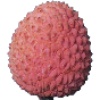
Label: lychee